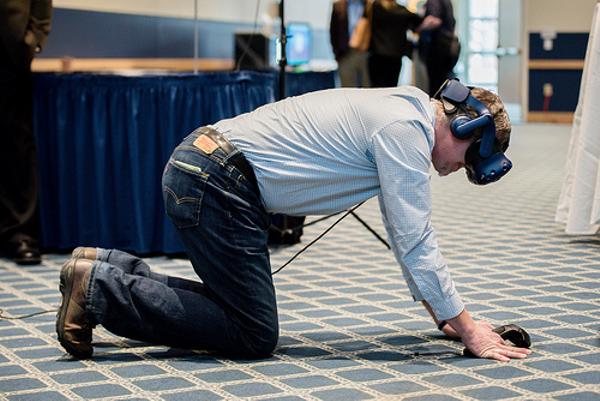
回答: ムチを持った美女の敵が現れた